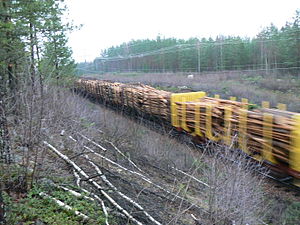
Bergslagsbanan
Tømmertog mellem Falun og Hofors
Bergslagsbanan er Banverkets navn på jernbanerne i Sverige på strækningen Gävle-Falun-Ställdalen-Kil og Ställdalen-Frövi. I daglig tale og af historiske årsager medtager man også jernbanen Kil-Göteborg, som Banverket kalder Norge-Vänern-banan. Banen er enkeltsporet med undtagelse af strækningerne Gävle-Hagaström og Grängesberg-Ställdalen. På sidstnævnte strækning danner Silverhöjdsspåret et funktionelt dobbeltspor sammen med den ordinære linje på Hörkenspåret. På Silverhöjdsspåret er der ikke svejsede skinnesammenføjninger, hvorfor hjulene dunker, når de passerer en sammenføjning.